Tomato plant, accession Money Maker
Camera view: tilt-top (135 deg); turntable rotation: 30 degrees
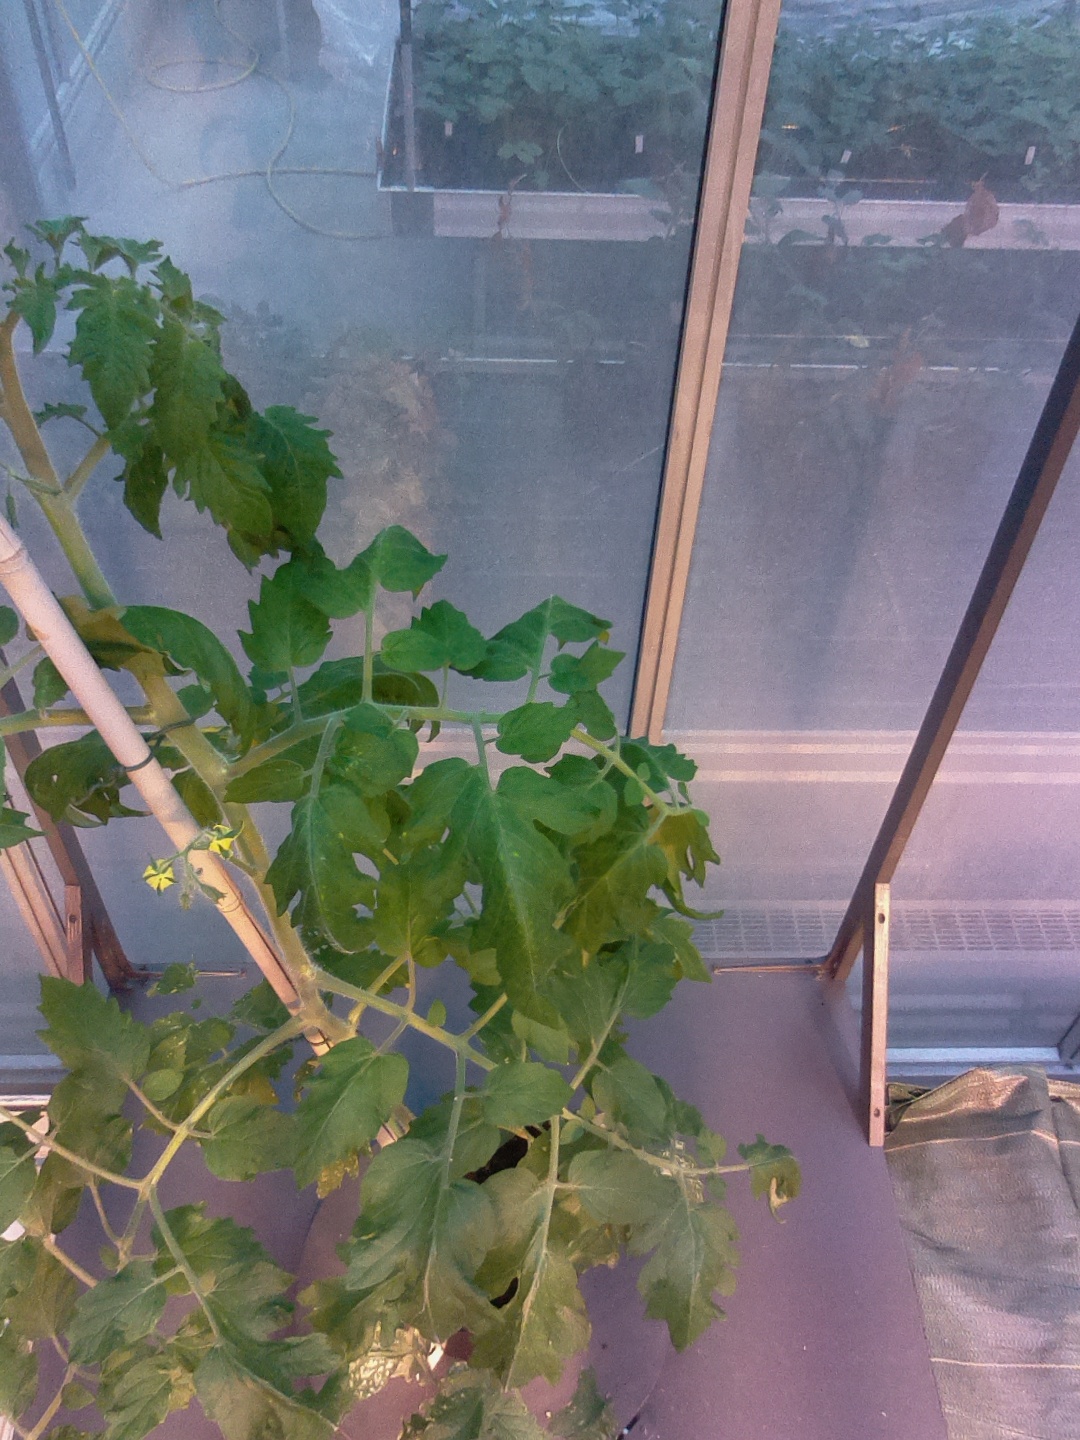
BBCH growth stage 62: 20%-30% of flowers open